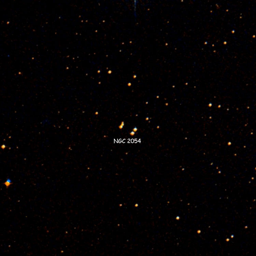
image of region near the group of stars listed as ngc